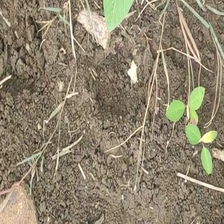
Weed species: Harali_(Cynodon_dactylon)